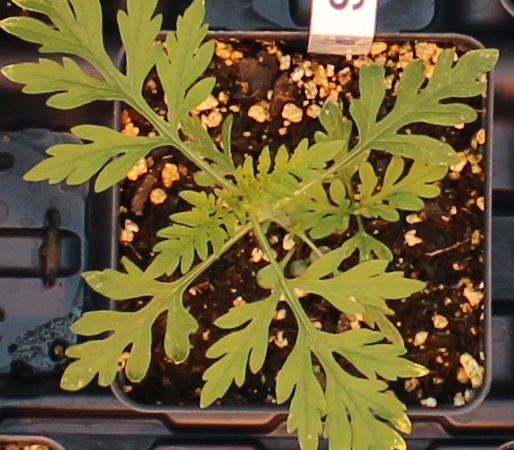
Label: Ragweed